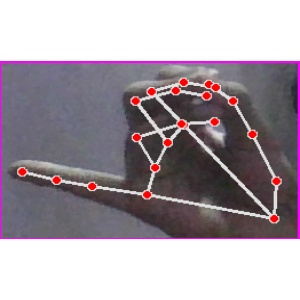
अक्षर: च